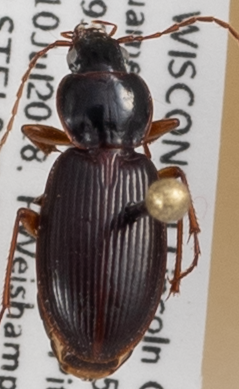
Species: Synuchus impunctatus
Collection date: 2018-07-10
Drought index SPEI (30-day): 0.71
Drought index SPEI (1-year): -0.24
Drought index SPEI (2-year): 1.642